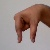
The image shows a hand gesture representing the letter 'Q' in Indian Sign Language.